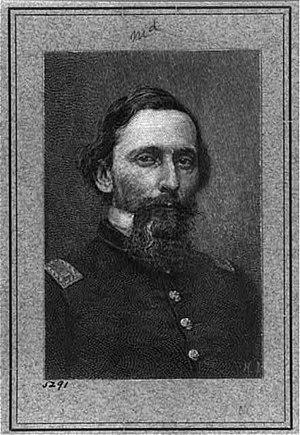
Charles Sidney Winder, est un officier de carrière de l'armée des États-Unis et un général confédéré lors de la guerre de Sécession. Il est tué au combat lors de la bataille de Cedar Mountain.